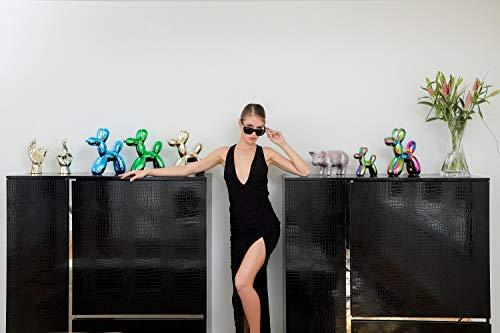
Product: Interior Illusions Gold Balloon Mini Dog Bank
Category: Toys & Games | Novelty & Gag Toys | Money Banks
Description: Color: Gold metallic finished This adorable bank is perfect for gifting.
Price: $23.95
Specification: ProductDimensions:7.5x2x7.5inches|ItemWeight:1pounds|ShippingWeight:1.1pounds(Viewshippingratesandpolicies)|Manufacturer:InteriorIllusionsPlus|ASIN:B01I0CEV5Y|Itemmodelnumber:II00271sm